Orophea thomsonii

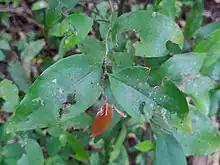
Mature and young leaves

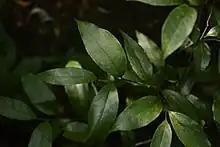
Branchlet showing dorsal surface of leaves

Woody evergreen plants, occurring as large shrubs or small trees up to 10 m tall. The tree has slender branches with the young branchlets being tomentose and holding waxy leaves to forming a canopy in the understorey of evergreen forests. Leaves are simple, alternate, and distichous, with short petioles (0.2-0.5 cm), cuneate or acute base, small lamina (5-7 x 2.5-3.5 cm), and about 6 pairs of secondary nerves. The tertiary nerves are reticulate. The leaves are hairless except for the midrib beneath. The leaf shape is ovate or ovate-elliptic with a long acuminate, rounded tip. The flowers are creamy white, found solitary or in cymes of 2–3 at the axils of leaves. The outer petals are strigose (with stiff hairs), inner pubescent inside. The peduncles are strigose and the pedicels are very short, slender, pubescent. The flower has oblong and horizontal nectaries, 10-12 stamens and 5-6 carpels. The fruit is a short-stalked, pea-sized, round berry about 8 mm in diameter, found in clusters, each with 1-2 round, brown seeds that appear wrinkled and pitted.